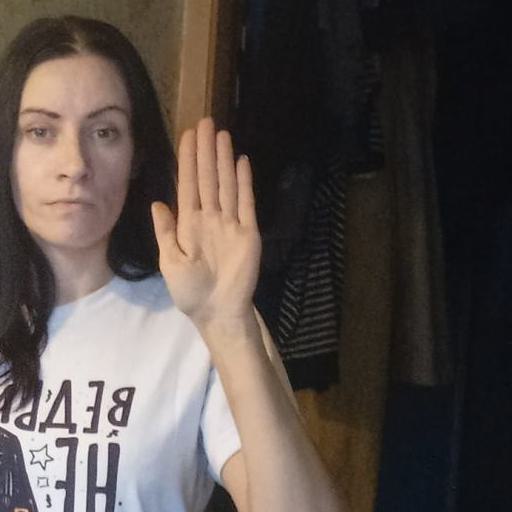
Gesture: stop